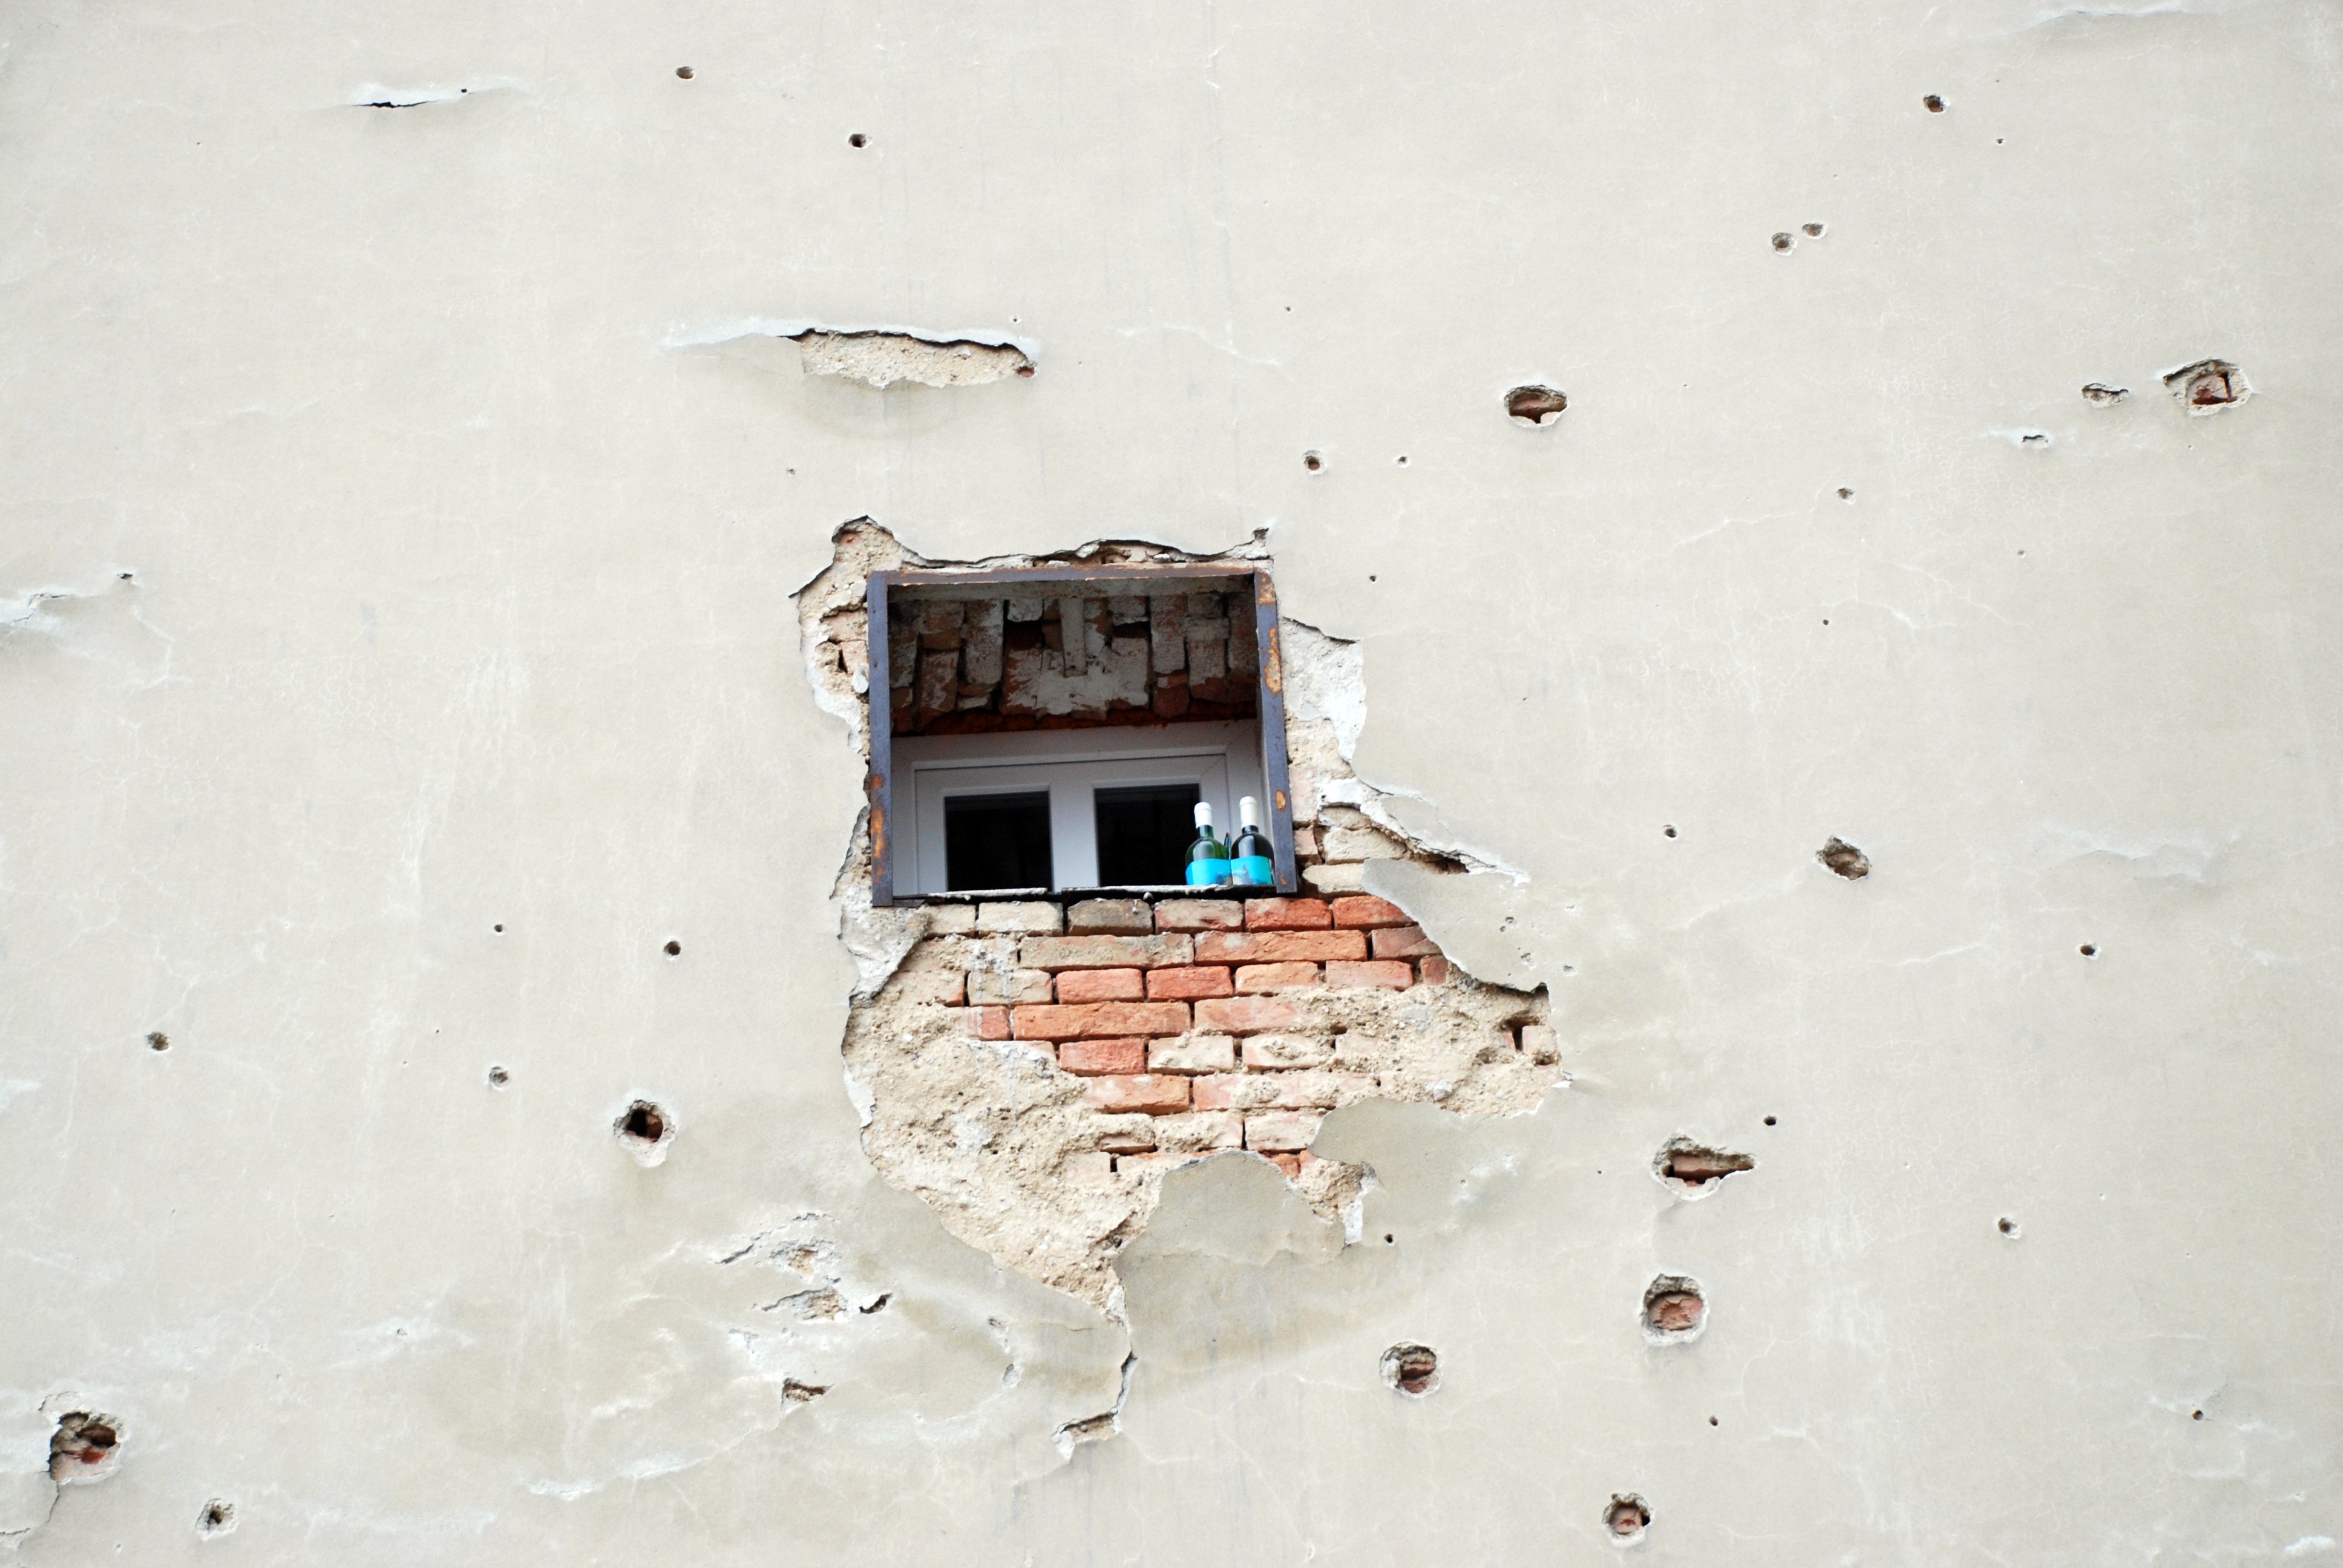
snow, wood, white, house, texture, floor, city, wall, cityscape, ceiling, reflection, color, nikon, material, austria, vienna, d80, cityscapes, shape, wien, nikond80, osterreich